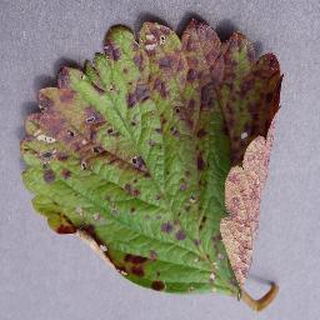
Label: strawberry_leaf_scorch